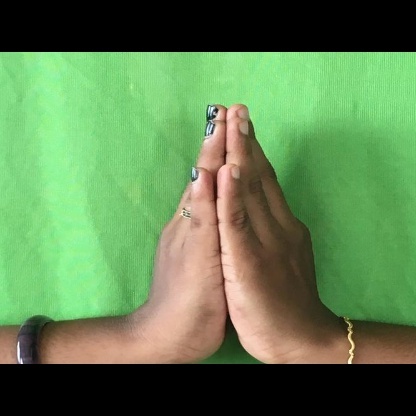
Mudra: Anjali